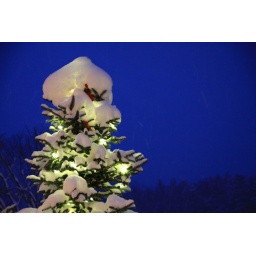
top of tree with oddly blue sky while i was up in the adirondack mountains